Fly Creek Methodist Church

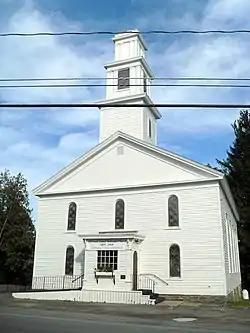
Fly Creek Methodist Church, September 2010

Fly Creek Methodist Church, also known as First Methodist Episcopal Society in Fly Creek, is a historic Methodist church on County Route 26, north of the junction with conjoined NY 28 and NY 80 in Fly Creek, Otsego County, New York. It was built in 1838 and is a plain, clapboarded, timber-frame building on a fieldstone foundation with a frontal gable in the Greek Revival style. The interior configuration is a modification of the Akron plan. It is located within the boundaries of the Fly Creek Historic District.